Philibert Charles Berjeau

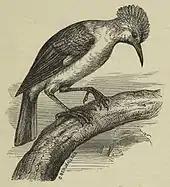
Berjeau's reconstruction of the extinct hoopoe starling of Réunion, "Fregilupus varius", 1911

Berjeau was born in Paris on 10 July 1845 to Jean Philibert Berjeau and his wife, Marceline Adolphine ( Bastien). He was the eldest son and had three surviving sisters, Jenny, Marguerite Alexandrine and Lucy C.S., along with a brother Maurice. Following the coup of Napoleon III, who overthrew the French Second Republic, the family was exiled to England in 1850-1, moving to Eastcastle Street in London, W.1, where Lucy and Maurice were born. By 1861 the family had relocated to 50 Georgiana Street in Camden Town, where he was still living in 1871, aged 25.